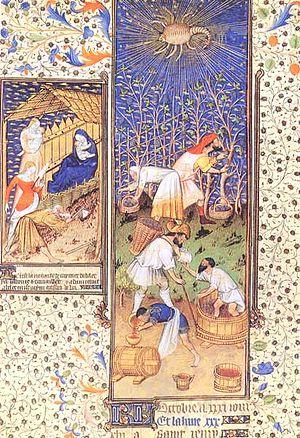
Le Maître de Giac désigne par convention un enlumineur actif à Troyes, Paris et Angers entre 1400 et 1440. Il doit son nom à un livre d'heures qu'il a peint pour Jeanne du Peschin, dame de Giac. Sa main a été identifiée au sein d'une quarantaine de manuscrits. Influencé par le Maître de Boucicaut, il est considéré comme le précurseur, voire le maître du Maître de Rohan avec lequel il a longtemps été confondu.